Jerusalem Embassy Act

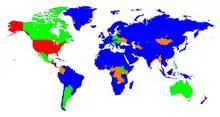
Countries votes about UN Resolution A/ES-10/L.22 (disapproval about US embassy moving in Jerusalem) on December 21, 2017.

President Donald Trump signed the embassy waiver on June 1, 2017. The White House meanwhile stated that it did not represent a weakening of his support for Israel. It added that he stood by his promise of moving the embassy. On June 5, 2017, the U.S. Senate unanimously passed a resolution commemorating the 50th anniversary of reunification of Jerusalem by 90–0. The resolution reaffirmed the Jerusalem Embassy Act and called upon the president and all United States officials to abide by its provisions.